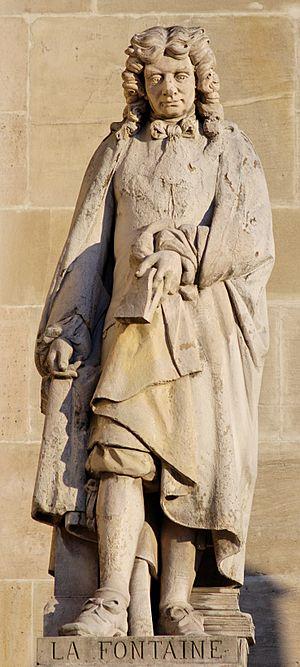
La Fontaine.
Les Hommes illustres ou Hommes célèbres sont une série de 86 statues installées sur les ailes de la cour Napoléon du palais du Louvre à Paris, en France, entre 1853 et 1857.
Jean de La Fontaine, né le 8 juillet 1621 à Château-Thierry et mort le 13 avril 1695 à Paris, est un poète français de grande renommée, principalement pour ses Fables et dans une moindre mesure pour ses contes. On lui doit également des poèmes divers, des pièces de théâtre et des livrets d'opéra qui confirment son ambition de moraliste.